History of concubinage in the Muslim world

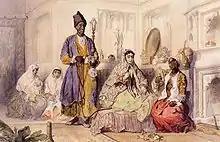
Painting of seated women, with man standing

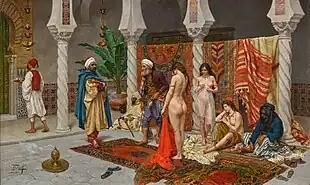
Giulio Rosati, "Inspection of New Arrivals", 1858–1917, Circassian beauties

Concubinage in the Muslim world was the practice of Muslim men entering into intimate relationships without marriage, with enslaved women, though in rare, exceptional cases, sometimes with free women.